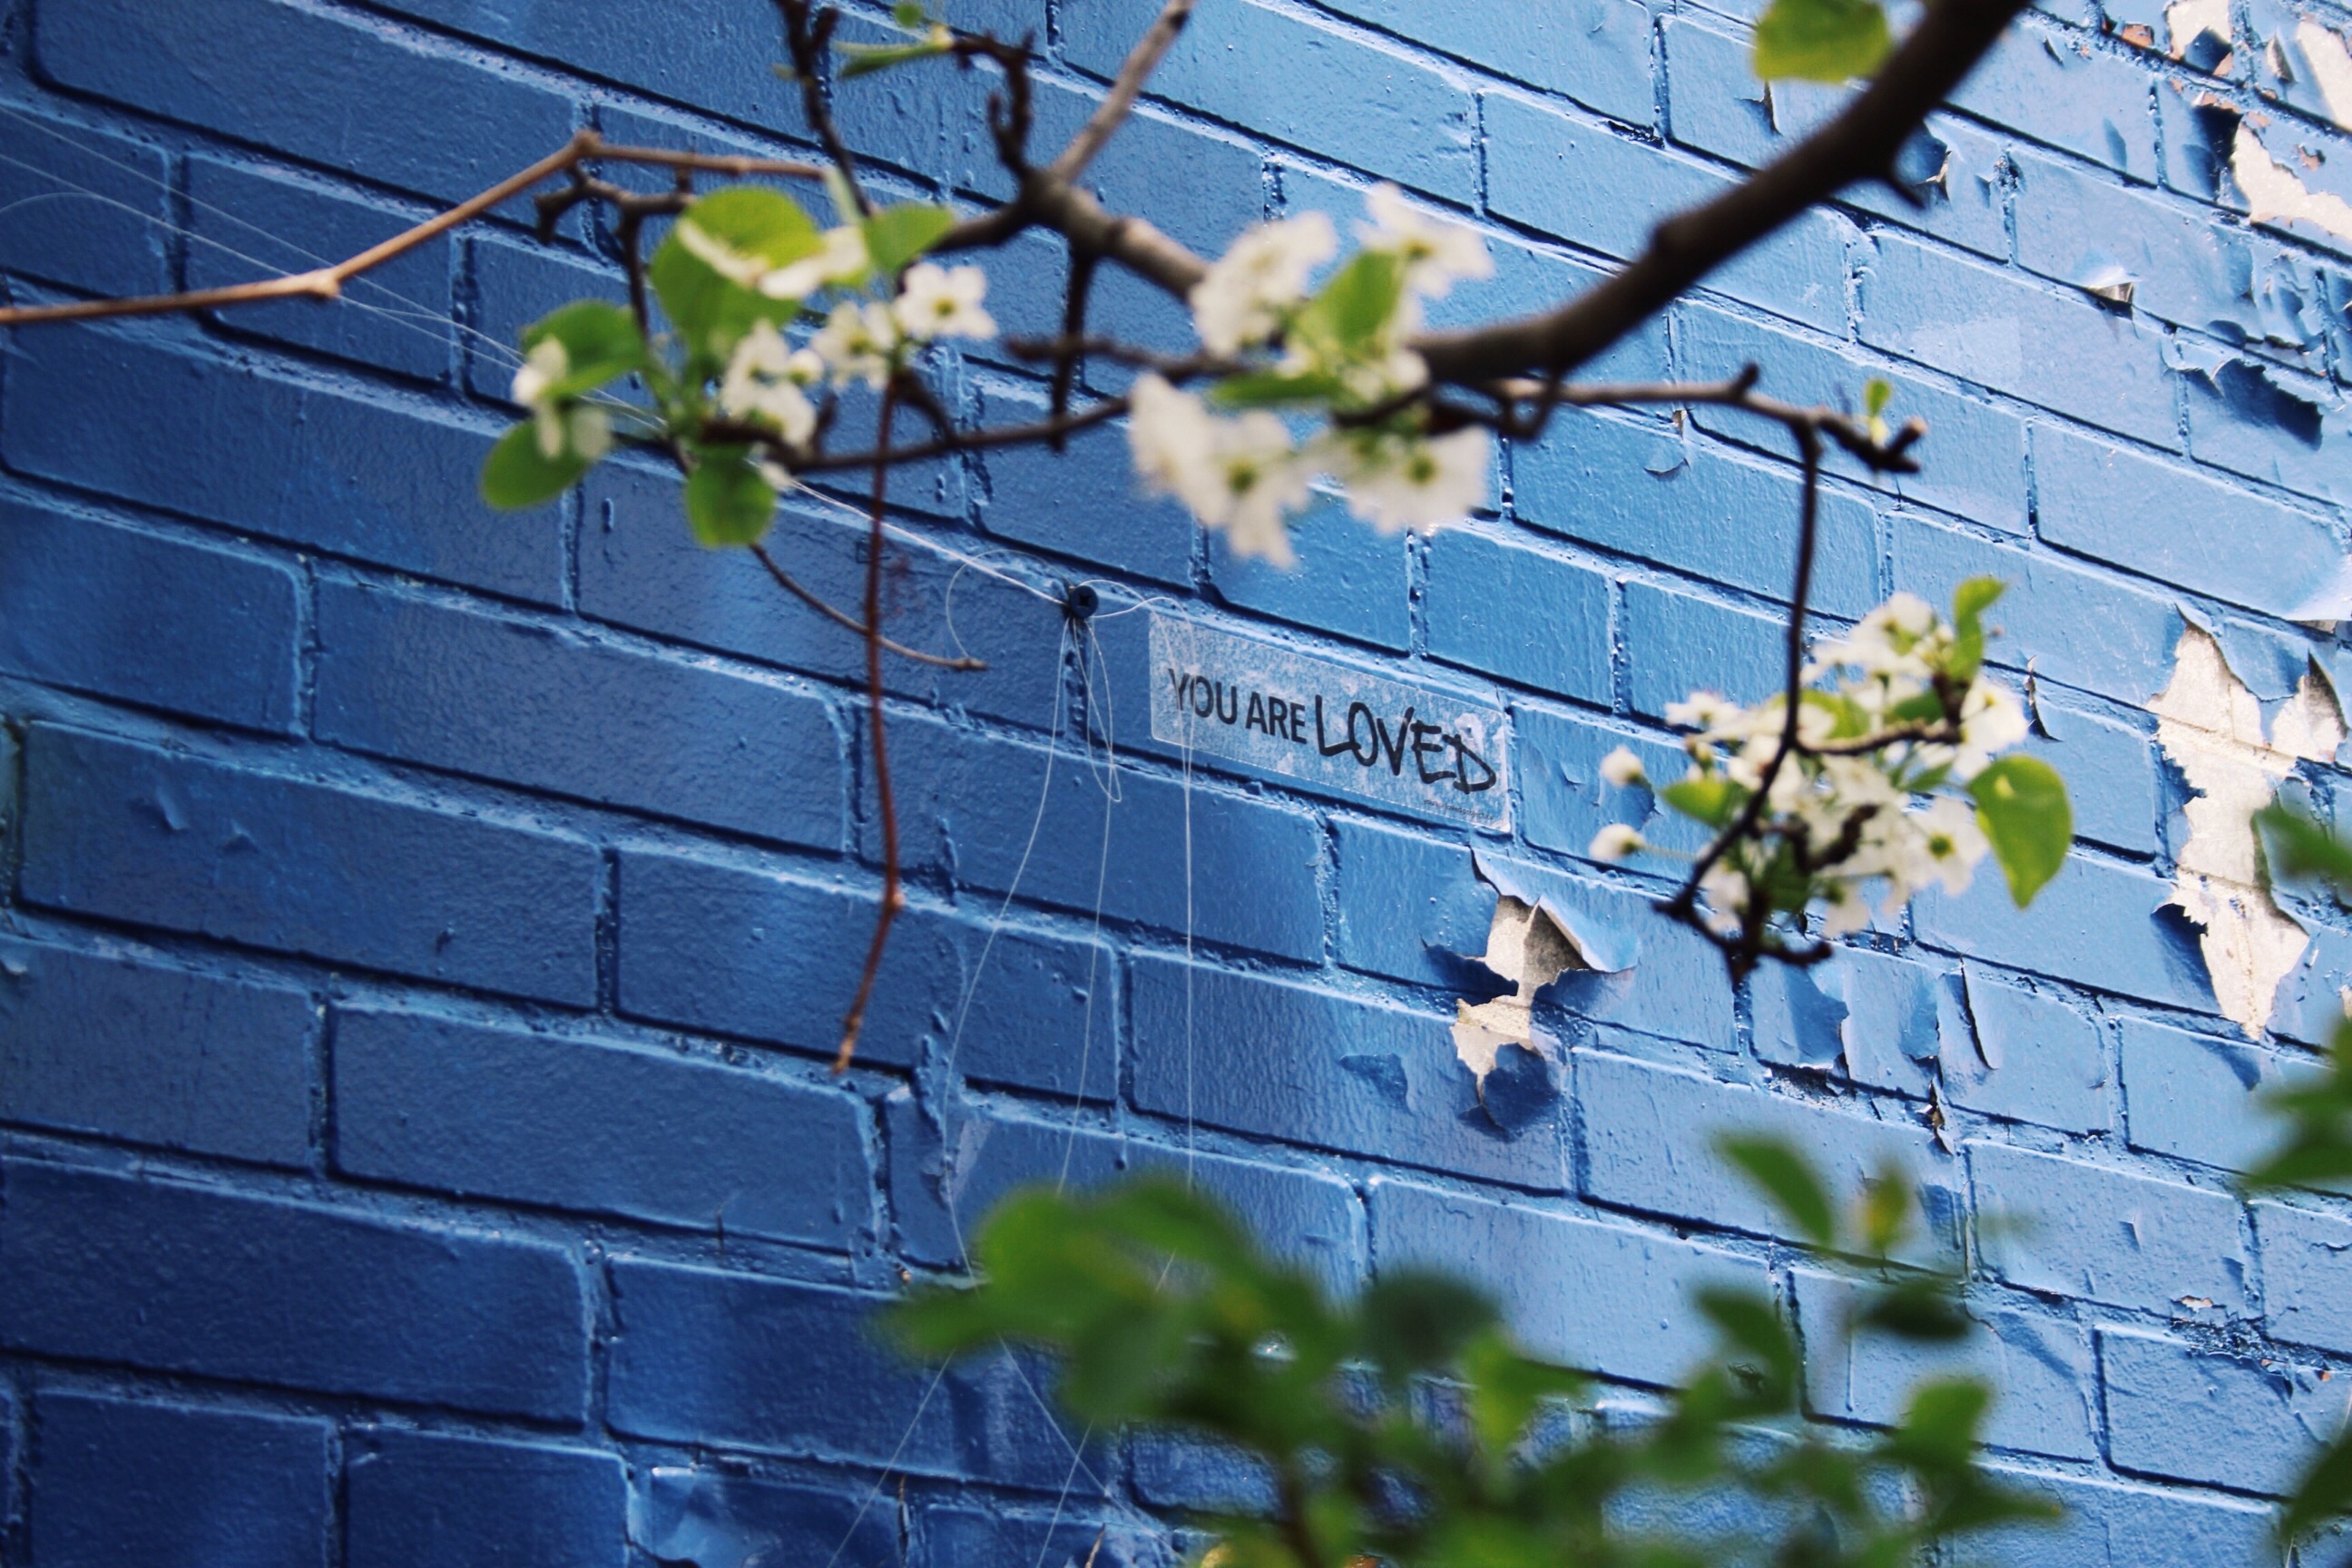
tree, grass, branch, plant, sky, sunlight, leaf, flower, roof, wall, green, reflection, color, facade, blue, urban area